Cable layer

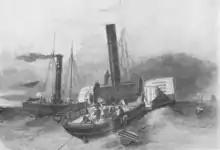
"Goliath"

The Ocean Marine System Group used a cable laying software designed by Makai Ocean Engineering Inc., in five of their cable installation and repair vessels. The MakaiLay software has been used by 90% of the worlds' global fleet of cable ships. These five OMS vessels were installed with this software on August 23, 2023, to reduce failures during installation and increase reliability, safety, speed, and accuracy: